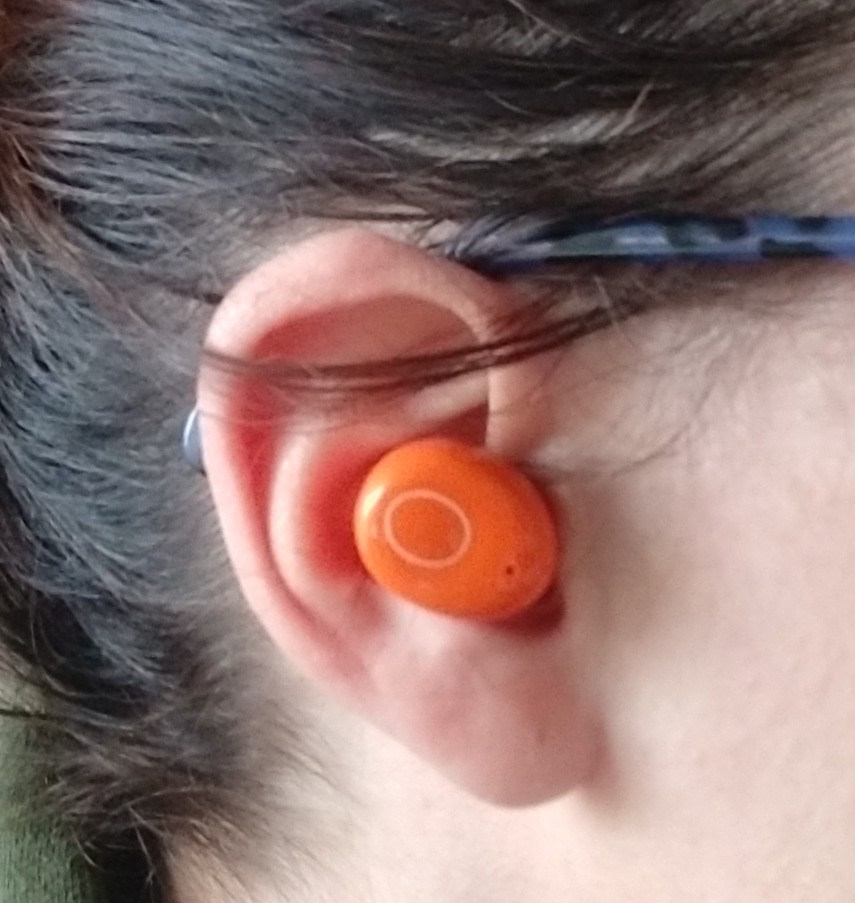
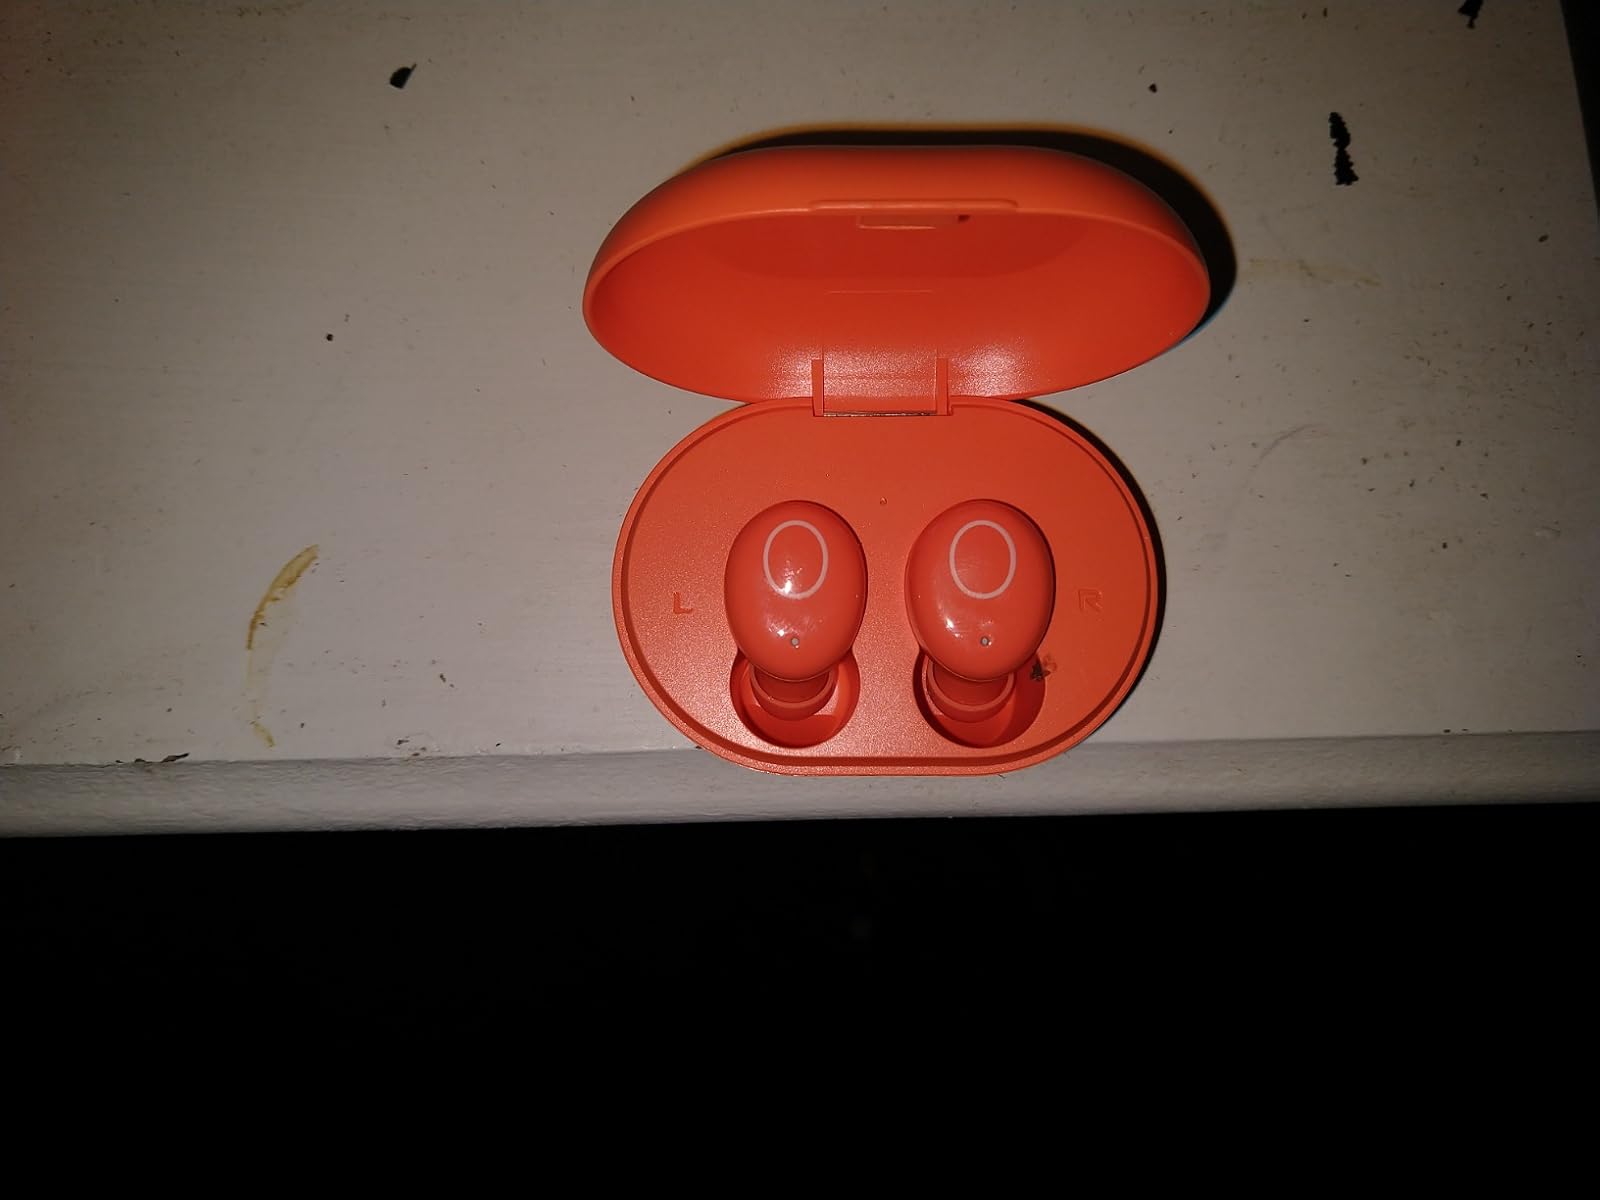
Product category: earbuds
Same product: yes